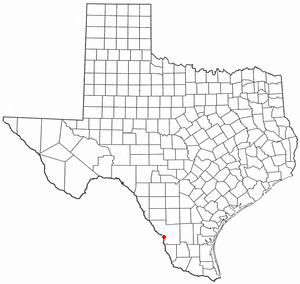
Laredo (Texas)
Laredos lokalisering i Webb County, Texas
Laredo er en amerikansk by i delstaten Texas med 244.731 indbyggere. Byen er administrativt centrum i det amerikanske county Webb County.